Cordy Milne

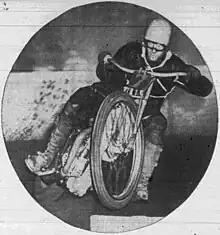
Milne, circa 1942

Corydon Clark Milne (April 14, 1914 – October 15, 1978) was an American international motorcycle speedway rider who finished third in the 1937 Speedway World Championship final, behind his brother Jack and second placed Wilbur Lamoreaux. Corydon rose under the name Cordy Milne and all three riders came from Pasadena, California.